Lists of songs recorded by Karol G

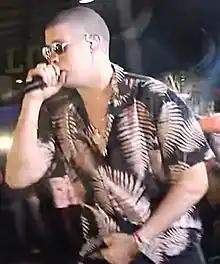
Bad Bunny

Karol G is a Colombian singer and songwriter. She is predominantly described as a reggaeton and Latin trap artist, but has experimented with a variety of other genres including reggae and sertanejo.